Cathryn Finlayson

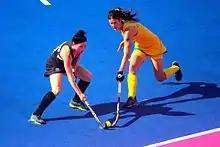
Finlayson (left) at the 2012 Summer Olympics

Cathryn (Cat) Finlayson (born 24 August 1988) is a New Zealand field hockey player. She has competed for the New Zealand women's national field hockey team (the "Black Sticks Women") since 2010, including for the team at the 2012 Summer Olympics.